Autoclave

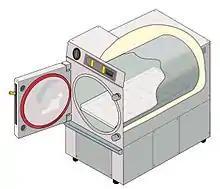
Cutaway illustration of a cylindrical-chamber autoclave

An autoclave is a machine used to carry out industrial and scientific processes requiring elevated temperature and pressure in relation to ambient pressure and/or temperature. Autoclaves are used before surgical procedures to perform sterilization and in the chemical industry to cure coatings and vulcanize rubber and for hydrothermal synthesis. Industrial autoclaves are used in industrial applications, especially in the manufacturing of composites.